The Order (2003 film)

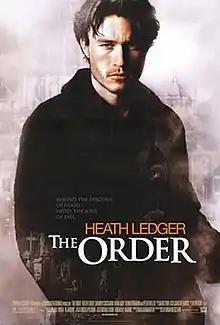

The Order (also known as The Sin Eater) is a 2003 mystery thriller film written and directed by Brian Helgeland, starring Heath Ledger, Benno Fürmann, Mark Addy, and Shannyn Sossamon. Helgeland directed Ledger, Addy and Sossamon in the 2001 film "A Knight's Tale".